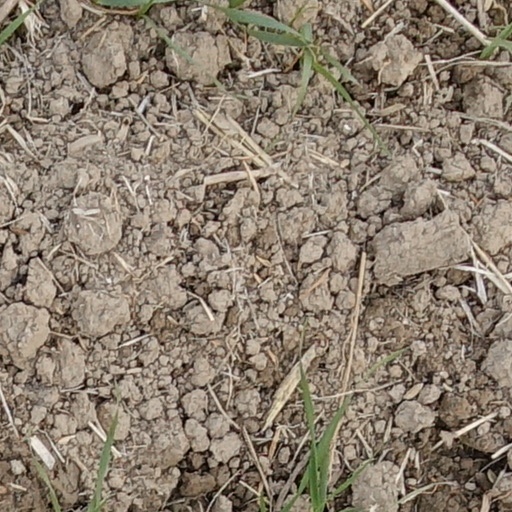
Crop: wheat